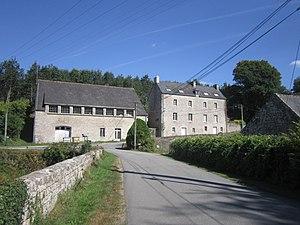
La digue de l'ancien étang et le hameau de Pontcallec, avec notamment les anciennes forges.
Berné [bɛʁne] est une commune française située dans le département du Morbihan en région Bretagne.
Le Scorff est un fleuve côtier français classé pour la pêche en rivière de 1ʳᵉ catégorie qui coule dans les départements du Morbihan, des Côtes-d'Armor et du Finistère, en région Bretagne.